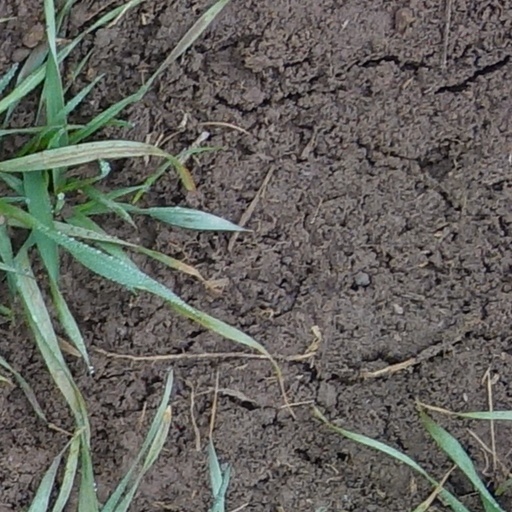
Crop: wheat